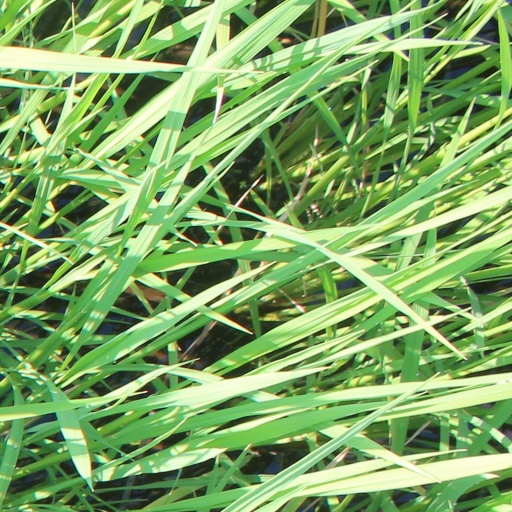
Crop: rice